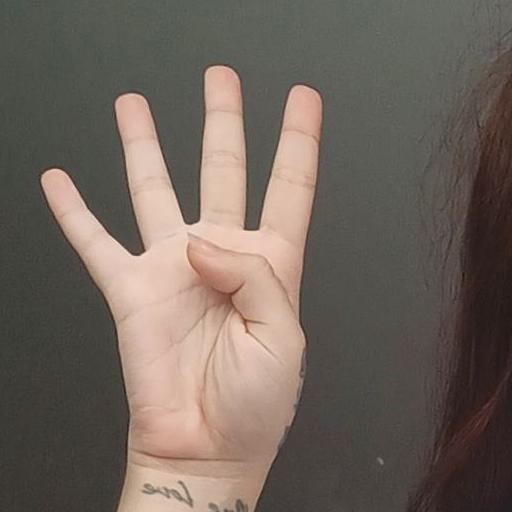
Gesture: four